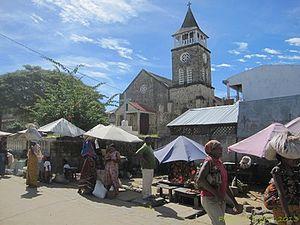
Centre ville Ambilobe. Eglise